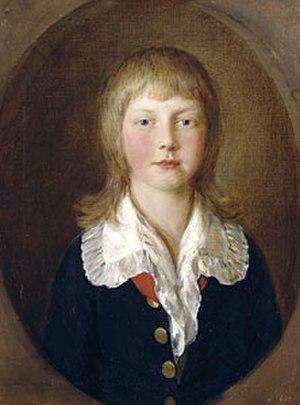
Ernest-Auguste Iᵉʳ, duc de Cumberland et Teviotdale et roi de Hanovre, est né le 5 juin 1771 au palais de Buckingham, à Londres, et mort le 18 novembre 1851 à Hanovre. Membre de la famille royale britannique, Ernest-Auguste Iᵉʳ règne sur le royaume de Hanovre du 20 juin 1837 à sa mort.